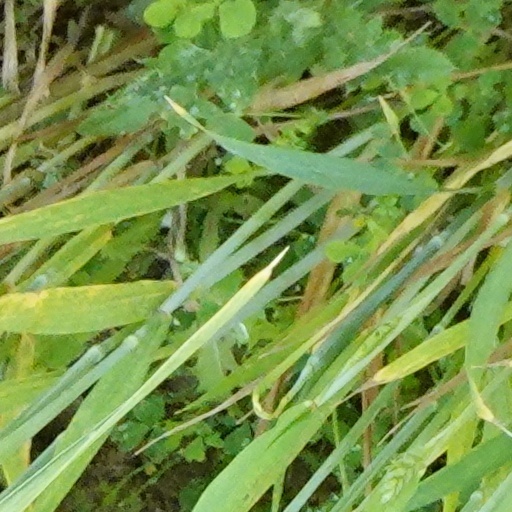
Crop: wheat